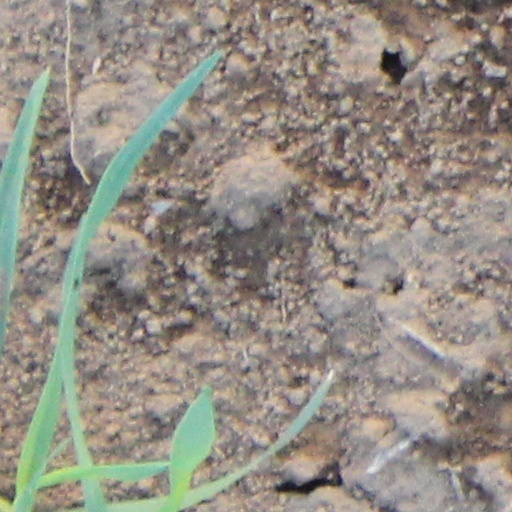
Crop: wheat